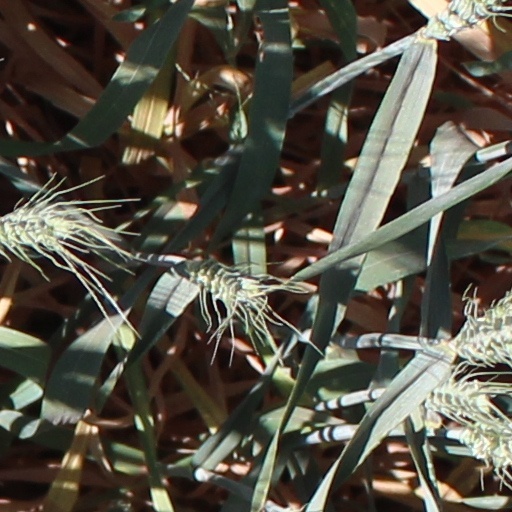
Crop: wheat